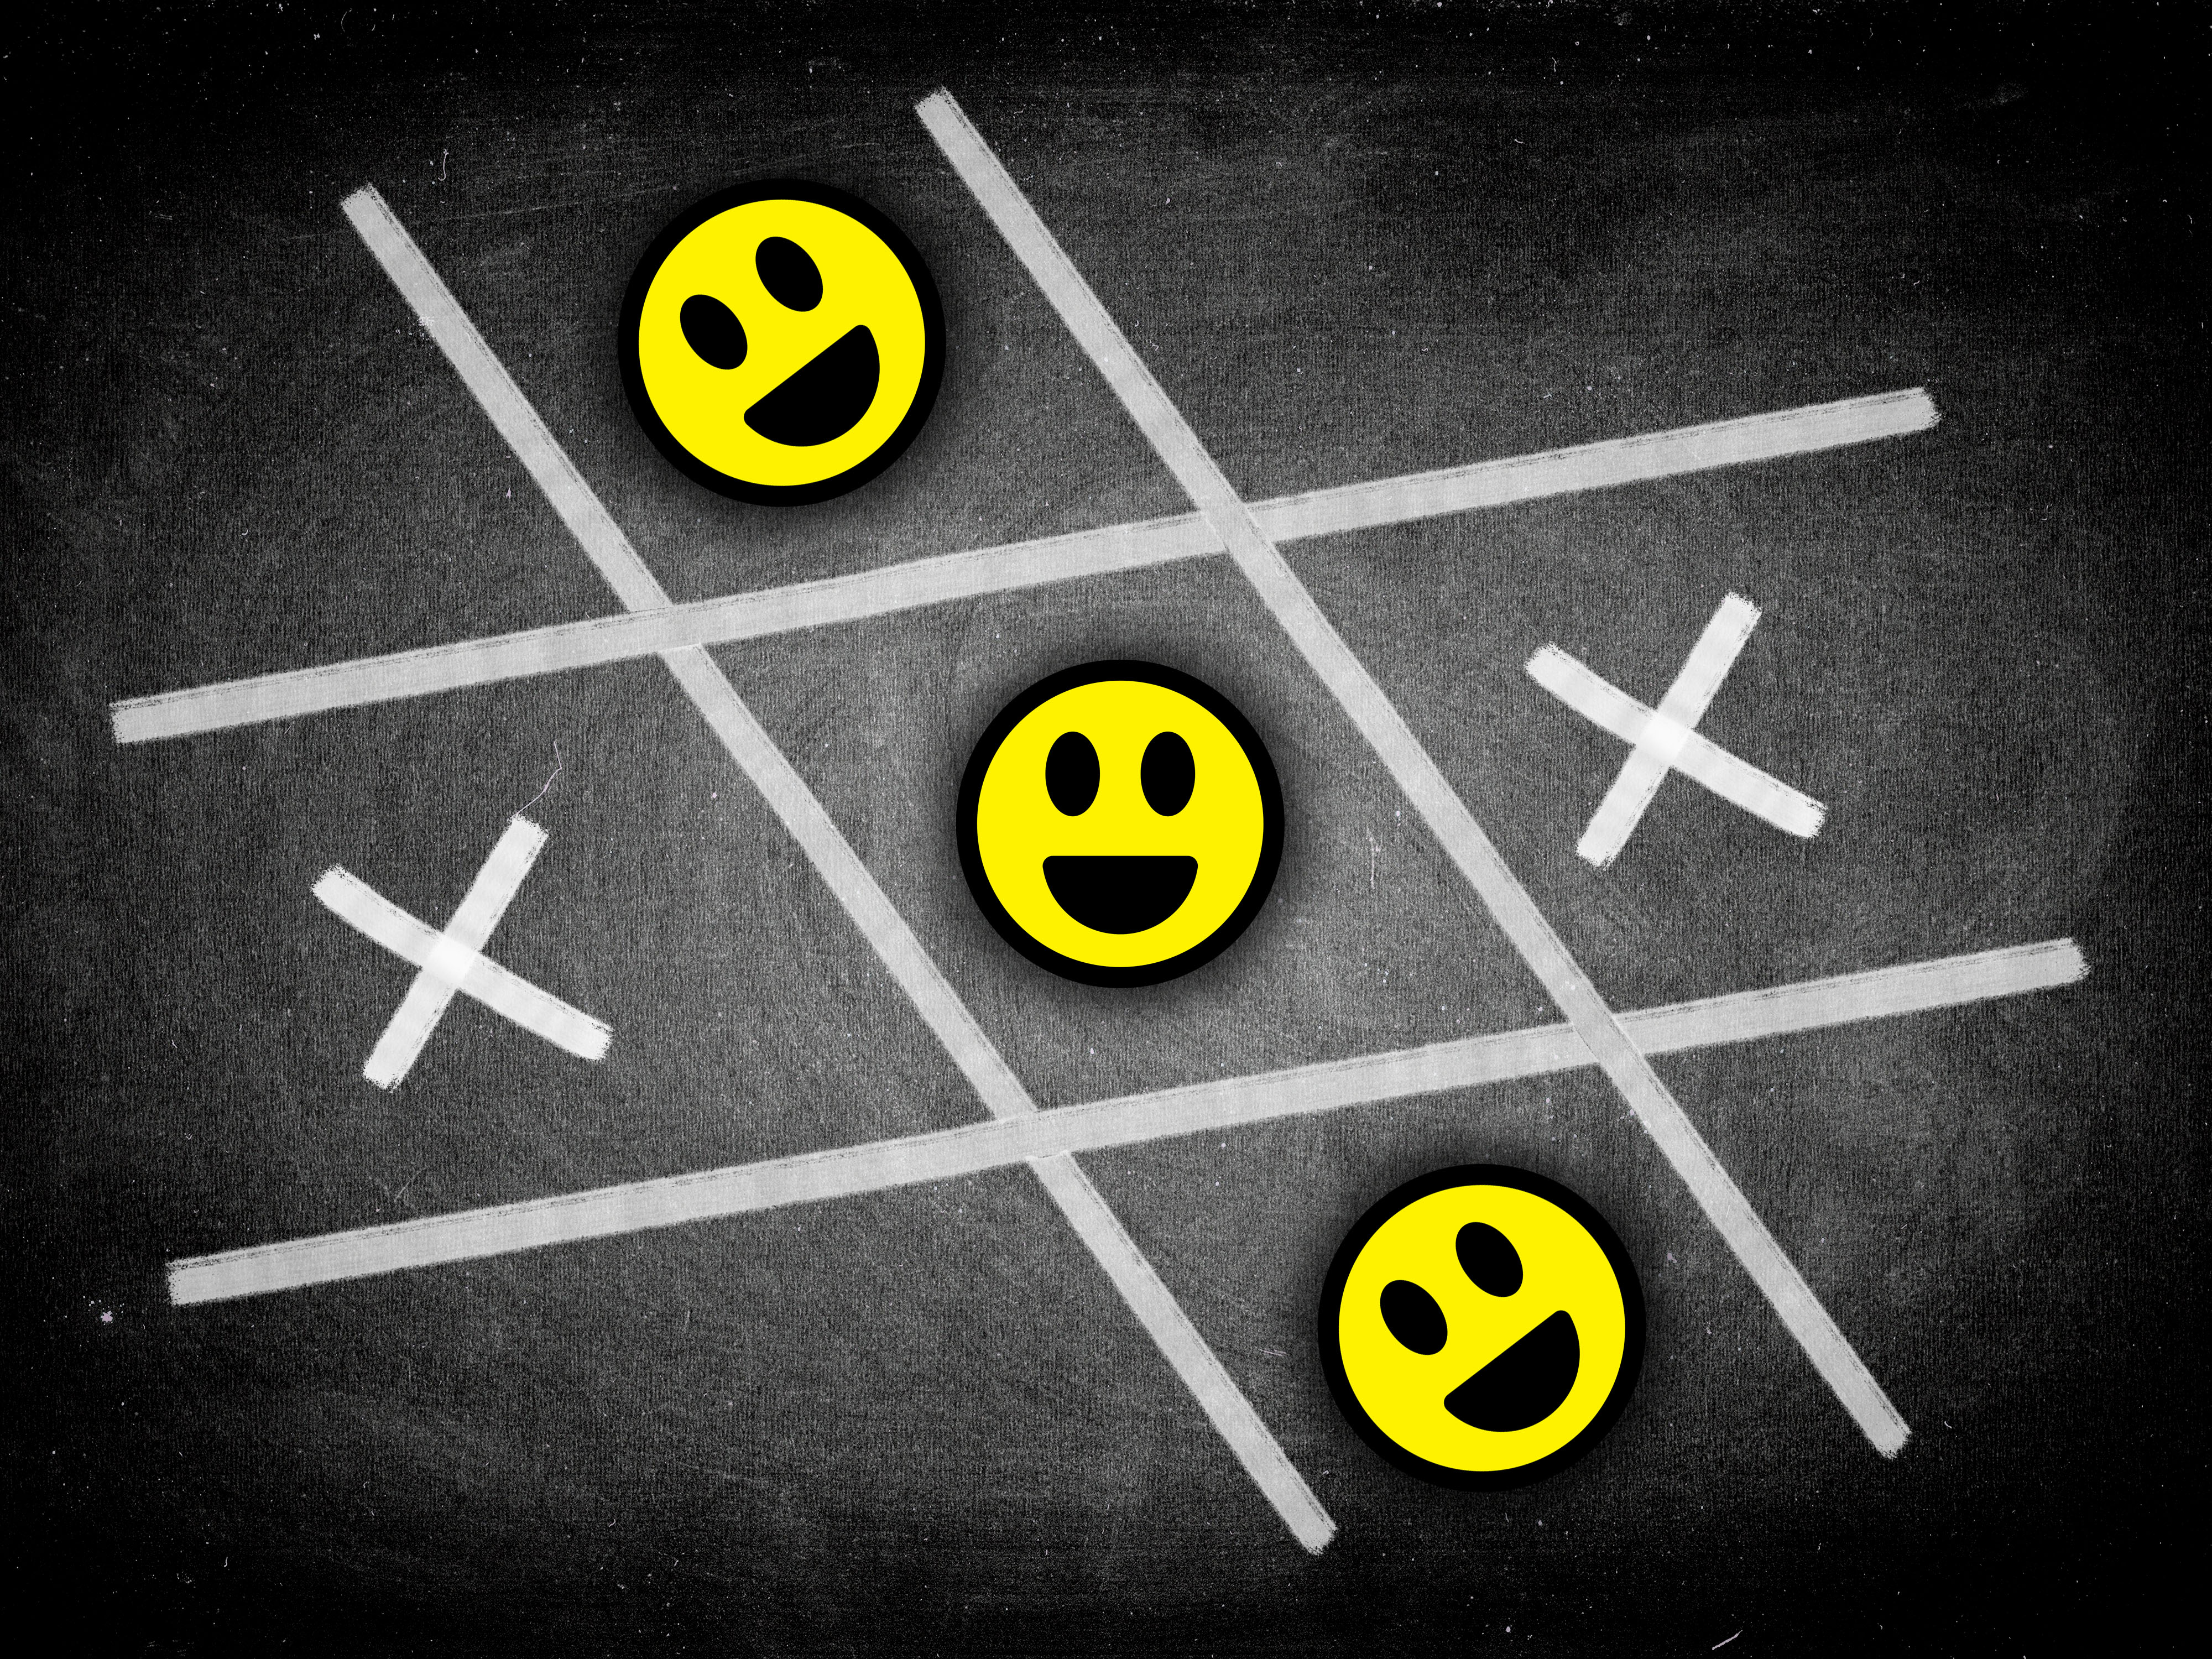
design, yellow, font, line, computer wallpaper, graphics, symbol, sign, logo, black and white, circle, number, graphic design